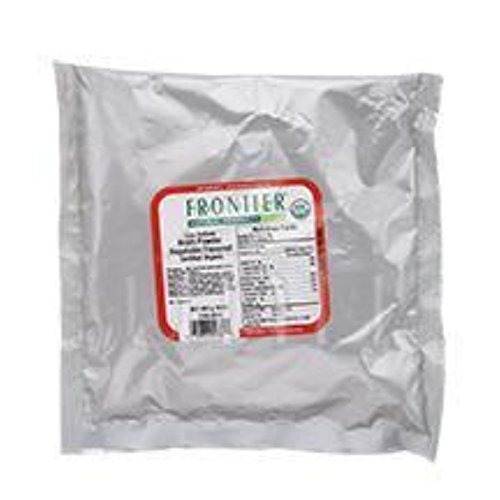
Item Name: Organic Vegetable Flavored Broth Powder
Value: 48.0
Unit: Ounce

Price: 26.96